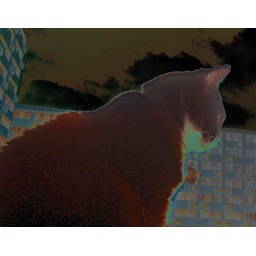
Solarized Liberty looks down from our 7th floor home to the birds in the tree below.